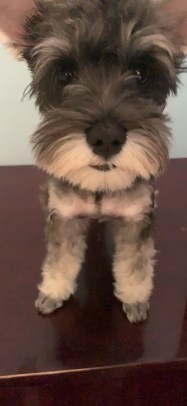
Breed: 2342-n000102-miniature_schnauzer